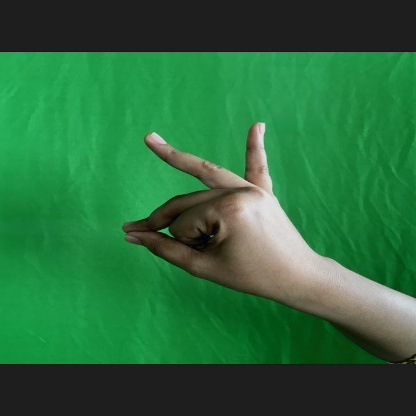
Mudra: Bramaram